Pockau-Lengefeld–Neuhausen railway

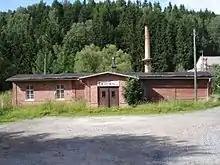
Seiffen station (2008)

"Heidersdorf (Erzgeb)" halt was opened on 1 October 1895 as "Niederseiffenbach" stop ("Haltestelle"). Like Oberneuschönberg, the station had a loading track that was connected at both ends. The connecting track of the "Gebr. Einhorn" woodworking company has also branched off the line since 1912. The buildings originally consisted of the entrance building with a service and waiting room, a freight shed and a free access. The station received the present name of "Heidersdorf (Erzgeb)" on 15 May 1939.